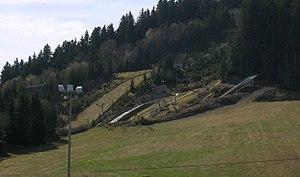
Tremplin au Claret, Autrans Méaudre en Vercors, Isère, AuRA, France.